John Handy

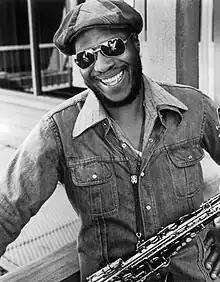
Handy in 1977

John Richard Handy III (born February 3, 1933) is an American jazz musician most commonly associated with the alto saxophone. He also sings and plays the tenor and baritone saxophone, saxello, clarinet, and oboe.